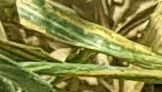
Label: Wheat___Yellow_Rust